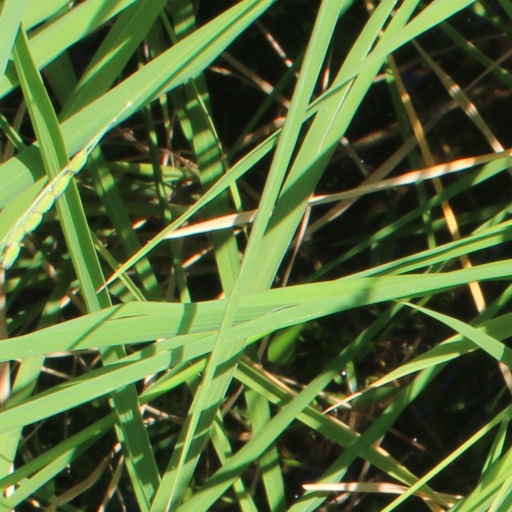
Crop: rice